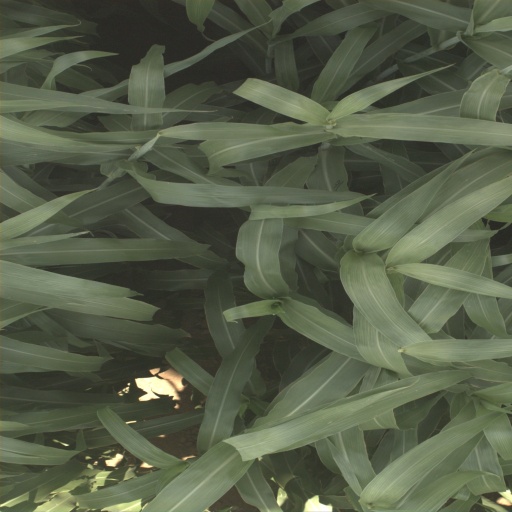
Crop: sorghum